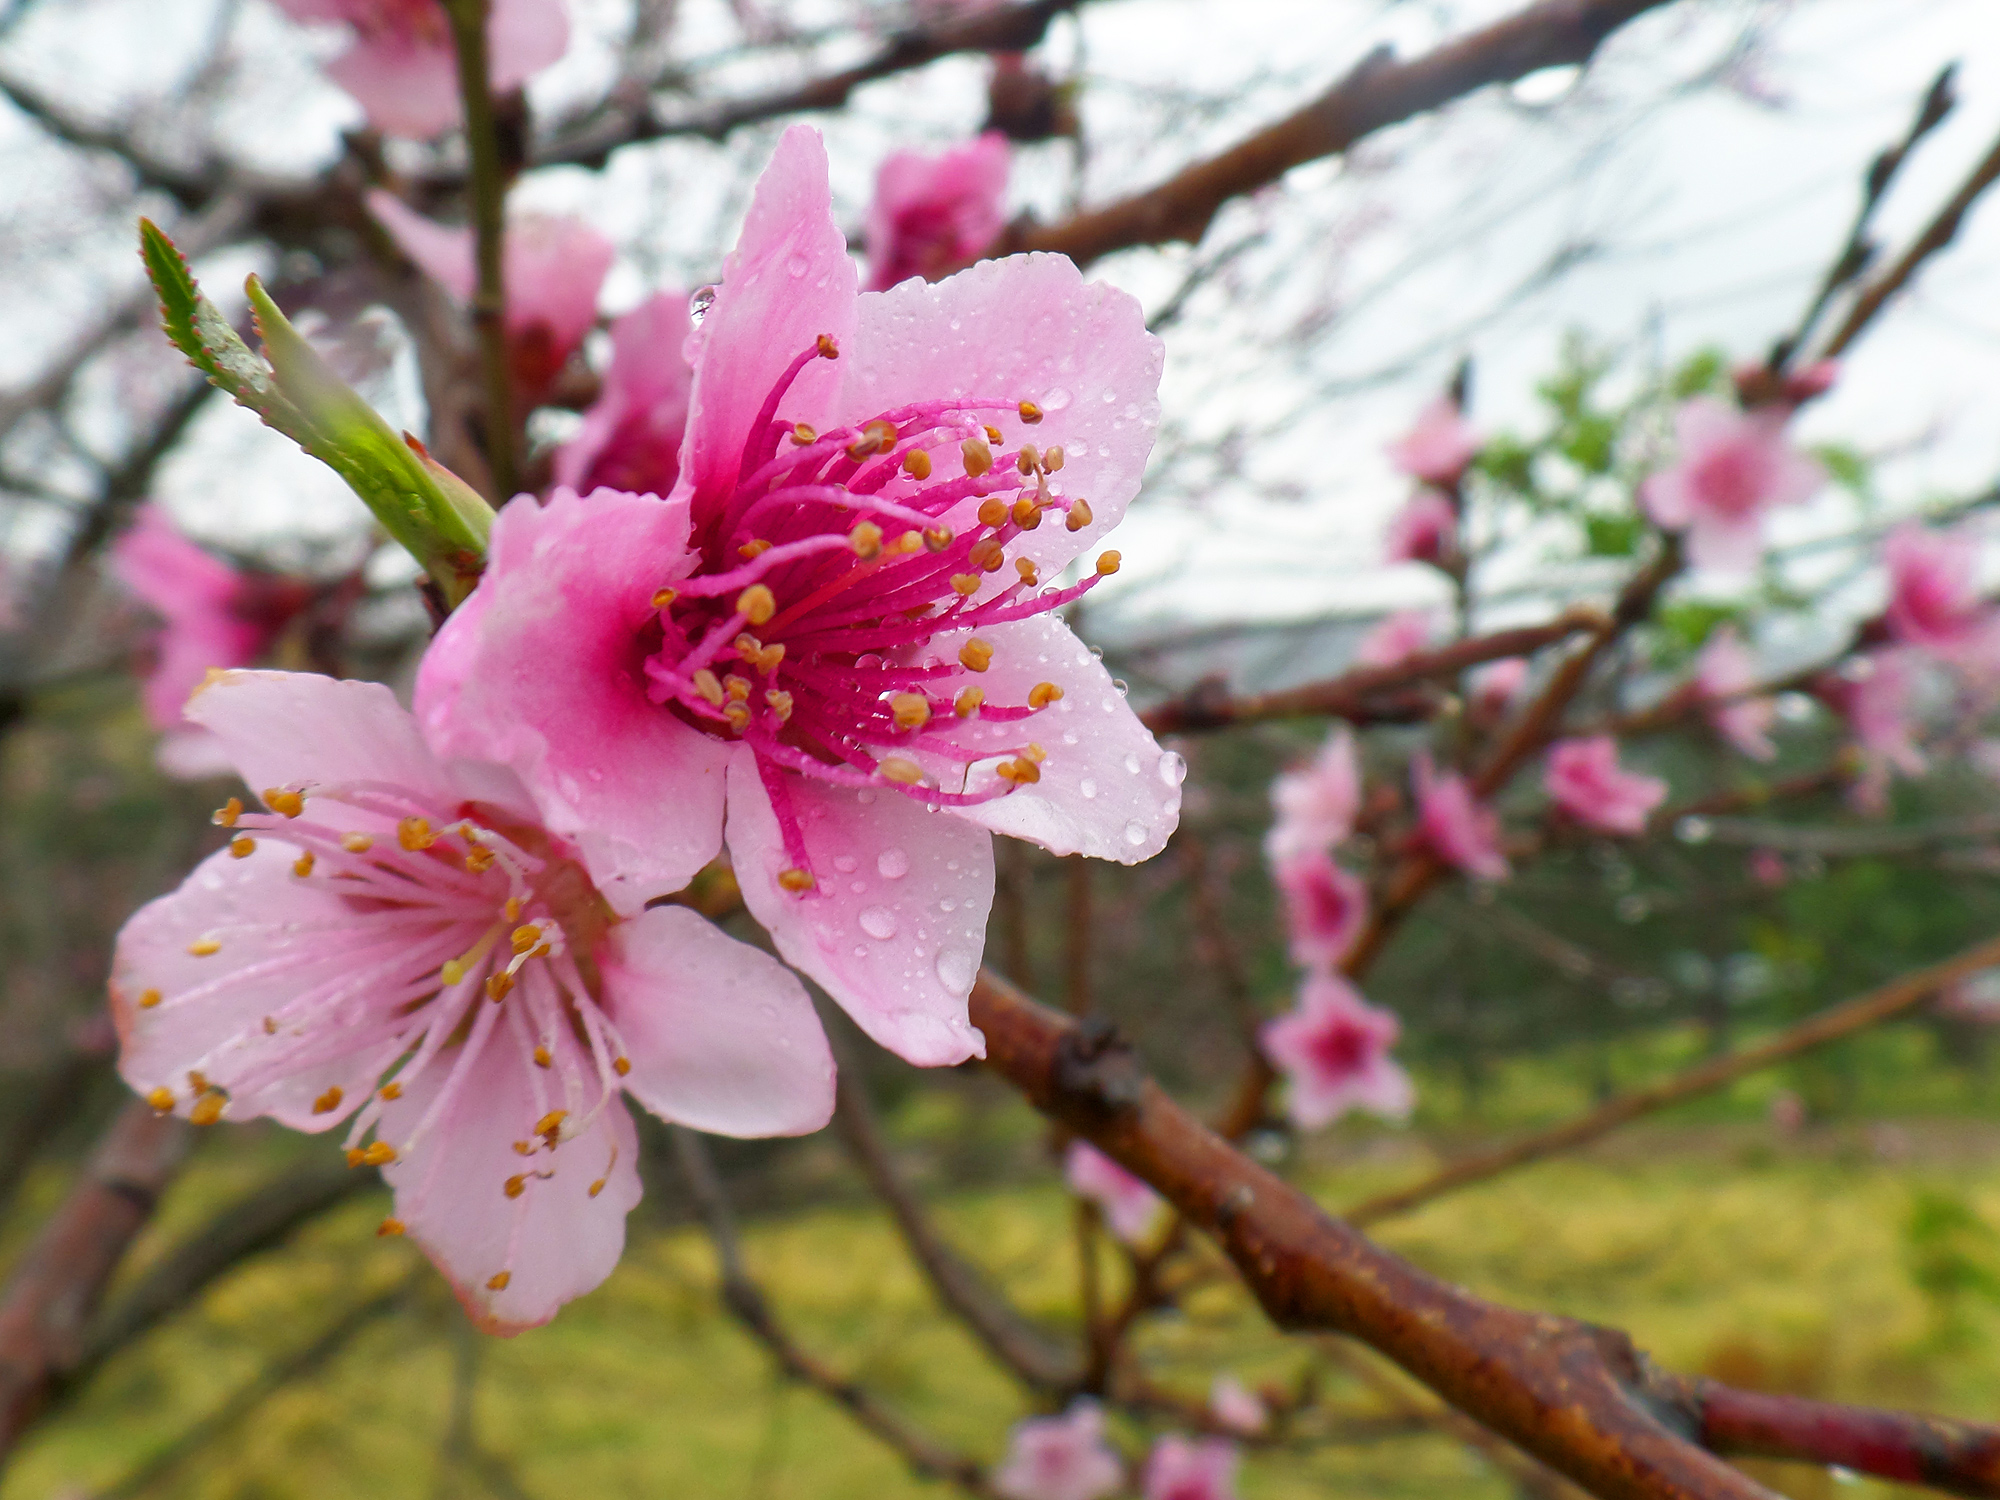
tree, branch, blossom, plant, fruit, flower, food, spring, produce, botany, flora, cherry blossom, shrub, pint, flowering plant, rose family, land plant